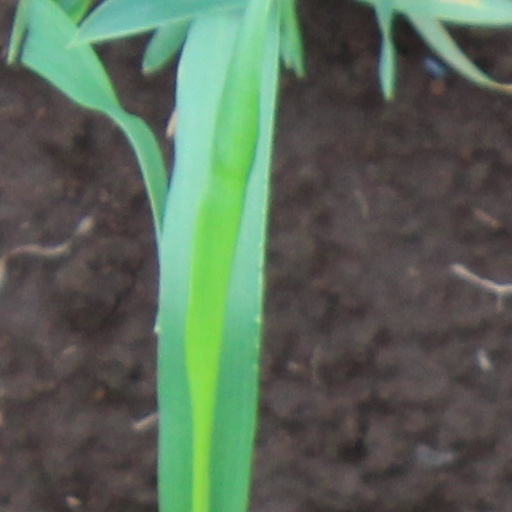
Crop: wheat